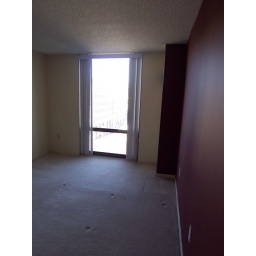
Looking to window #4 in 2nd bedroom (or office)